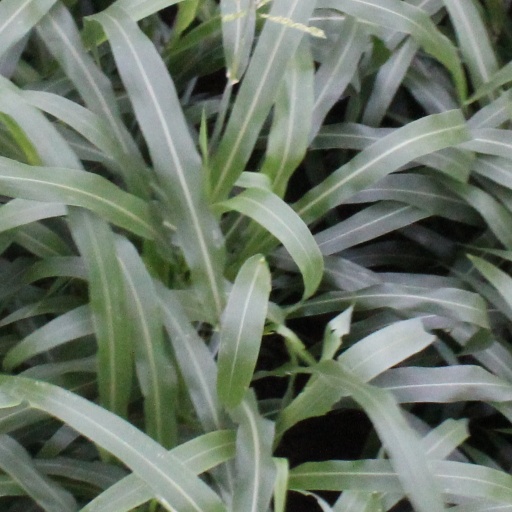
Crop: sorghum